Nasser Abu Hamid

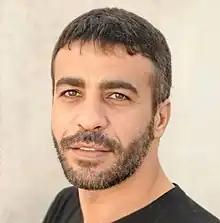

Nasser Abu Hamid (5 October 1972 – 20 December 2022) was a Palestinian militant. He was a leader of the al-Aqsa Martyrs' Brigades. He was known as "Barghouti's right hand man". He was arrested in April 2002 and was given seven life sentences plus 50 years for multiple murder convictions. After twenty years in prison, he died from cancer.